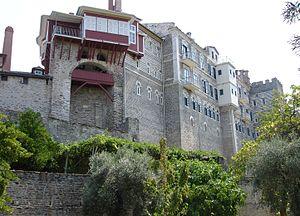
Joseph Dacre Carlyle, né à Carlisle le 4 juin 1758 et mort à Newcastle upon Tyne le 12 avril 1804, est un orientaliste anglais.